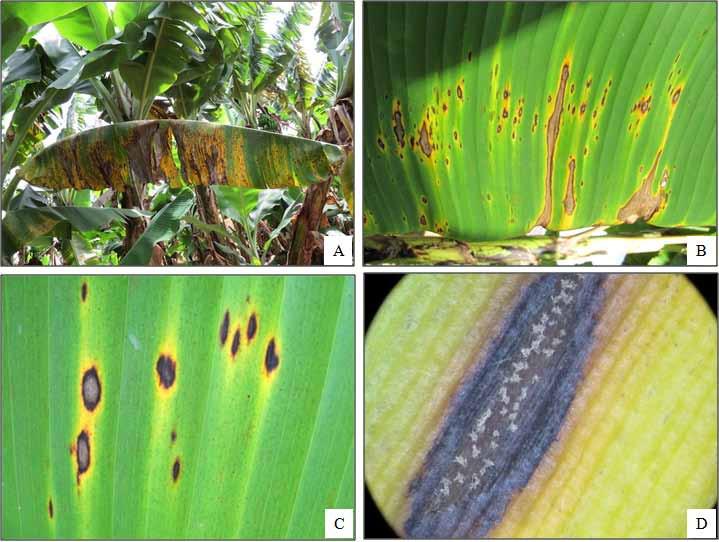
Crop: unknown
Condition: banana_banana_black_streak_banana_black_sigatoka_()